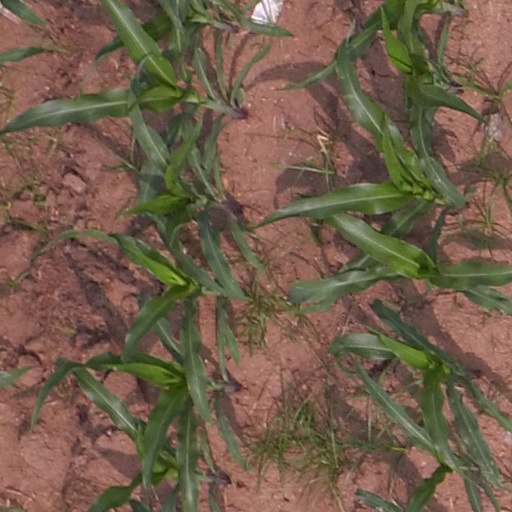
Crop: maize; corn